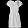
Label: Dress